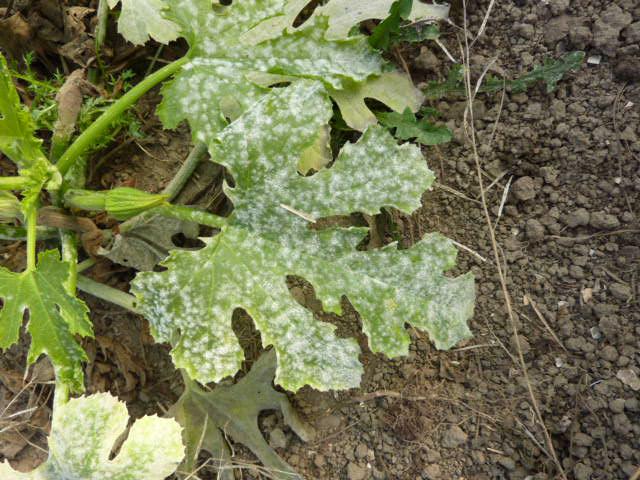
Plant: Zucchini
Disease: zucchini powdery mildew